Justizwache

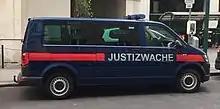
Standard vehicle of the Justizwache

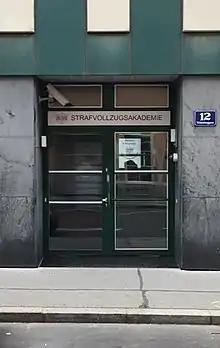
The Strafvollzugsakademie in Vienna

The "Justizwache" is a uniformed security guard corps, organized in a military manner and provided with executive powers. This is according to § 13a of the Prisons Act. From the point of view of service and remuneration, they are an equivalent unit to the Federal Police. In addition, the educational institution is the "Strafvollzugsakademie" (German for "penal system academy"), the penitentiary police academy.